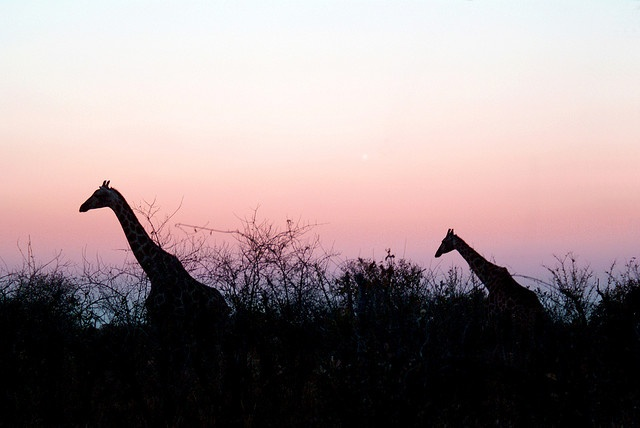
two giraffes standing next to some trees
two giraffes a pink sky and some bushes and trees
Giraffes making their way across the savanna at dusk
Two giraffes walk across the planes with shrubbery in the background.
Two giraffes walking through the bush at sunset.